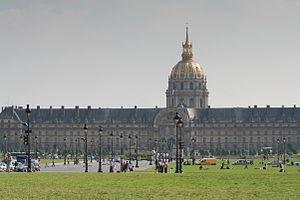
Esplanade des Invalides
Le gouverneur des Invalides est une personnalité militaire française, nommée par le gouvernement pour diriger l'institution de l'hôtel des Invalides à Paris.